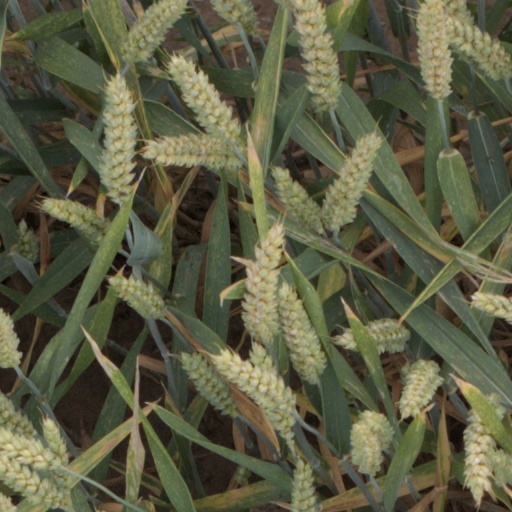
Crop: wheat